Kingdom of Kakheti-Hereti

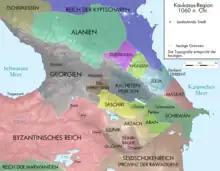
Kingdom of Kakheti in the 1060s AD.

In 1068, Aghsartan submitted to the Seljuk sultan Alp Arslan, agreed to pay tribute, and secured the Turkish support against King Bagrat IV of Georgia who had seized part of the Kakhetian territory. He continued his struggle against the centralizing policy of the Georgian crown under Bagrat's successor George II and allied himself with the rebellious Liparitid clan, but then transferred his loyalty to George and helped him counter the feudal opposition, and then fight the 1074 invasion by the Seljuk sultan Malik Shah I. However, when George II made peace with the sultan early in the 1080s, the latter recognized the king of Georgia as the only legitimate master of Kakheti and gave him a Seljuk force to conquer the region. George, at the head of a combined Georgian-Seljuk army, laid a siege to the Kakhetian fortress of Vezhini, but failed to take it and withdrew. Aghsartan immediately seized the opportunity to pledge his loyalty to the Seljuks, went to Malik Shah and embraced Islam, thus winning a Seljuk protection against the aspirations of the king of Georgia.